Rey Mysterio

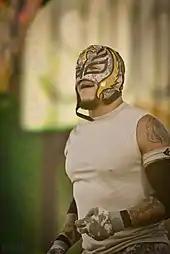
Mysterio in 2010

Mysterio then began a feud with Finlay, an opponent chosen by JBL. The rivalry was marked as "Fight vs. Flight", contrasting the fighting styles of both wrestlers – Finlay's physicality, versus the high-flying Mysterio. After fighting to a "no contest" at No Mercy on October 7, followed by a double-disqualification in a number one contender's match for Batista's World Heavyweight Championship on the next "SmackDown!", he defeated Finlay in a Stretcher match at Cyber Sunday on October 28. During this feud, he lost a match to Finlay on the November 9 episode of "SmackDown!" and was part of the winning team at Survivor Series on November 18, which consisted of both wrestlers on opposing sides (although Mysterio was second to be eliminated).